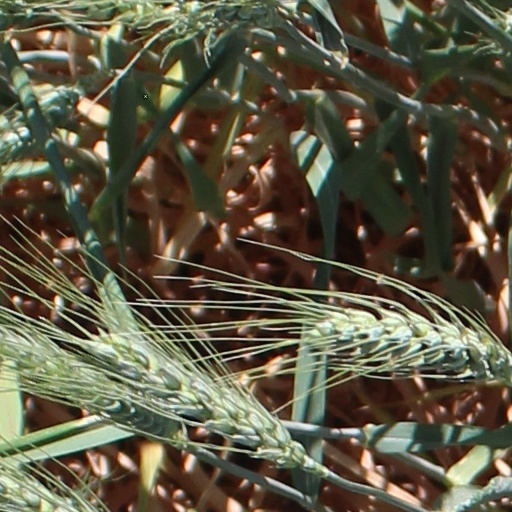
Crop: wheat